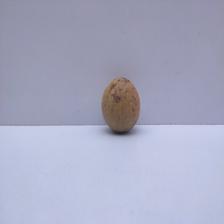
Size: Small